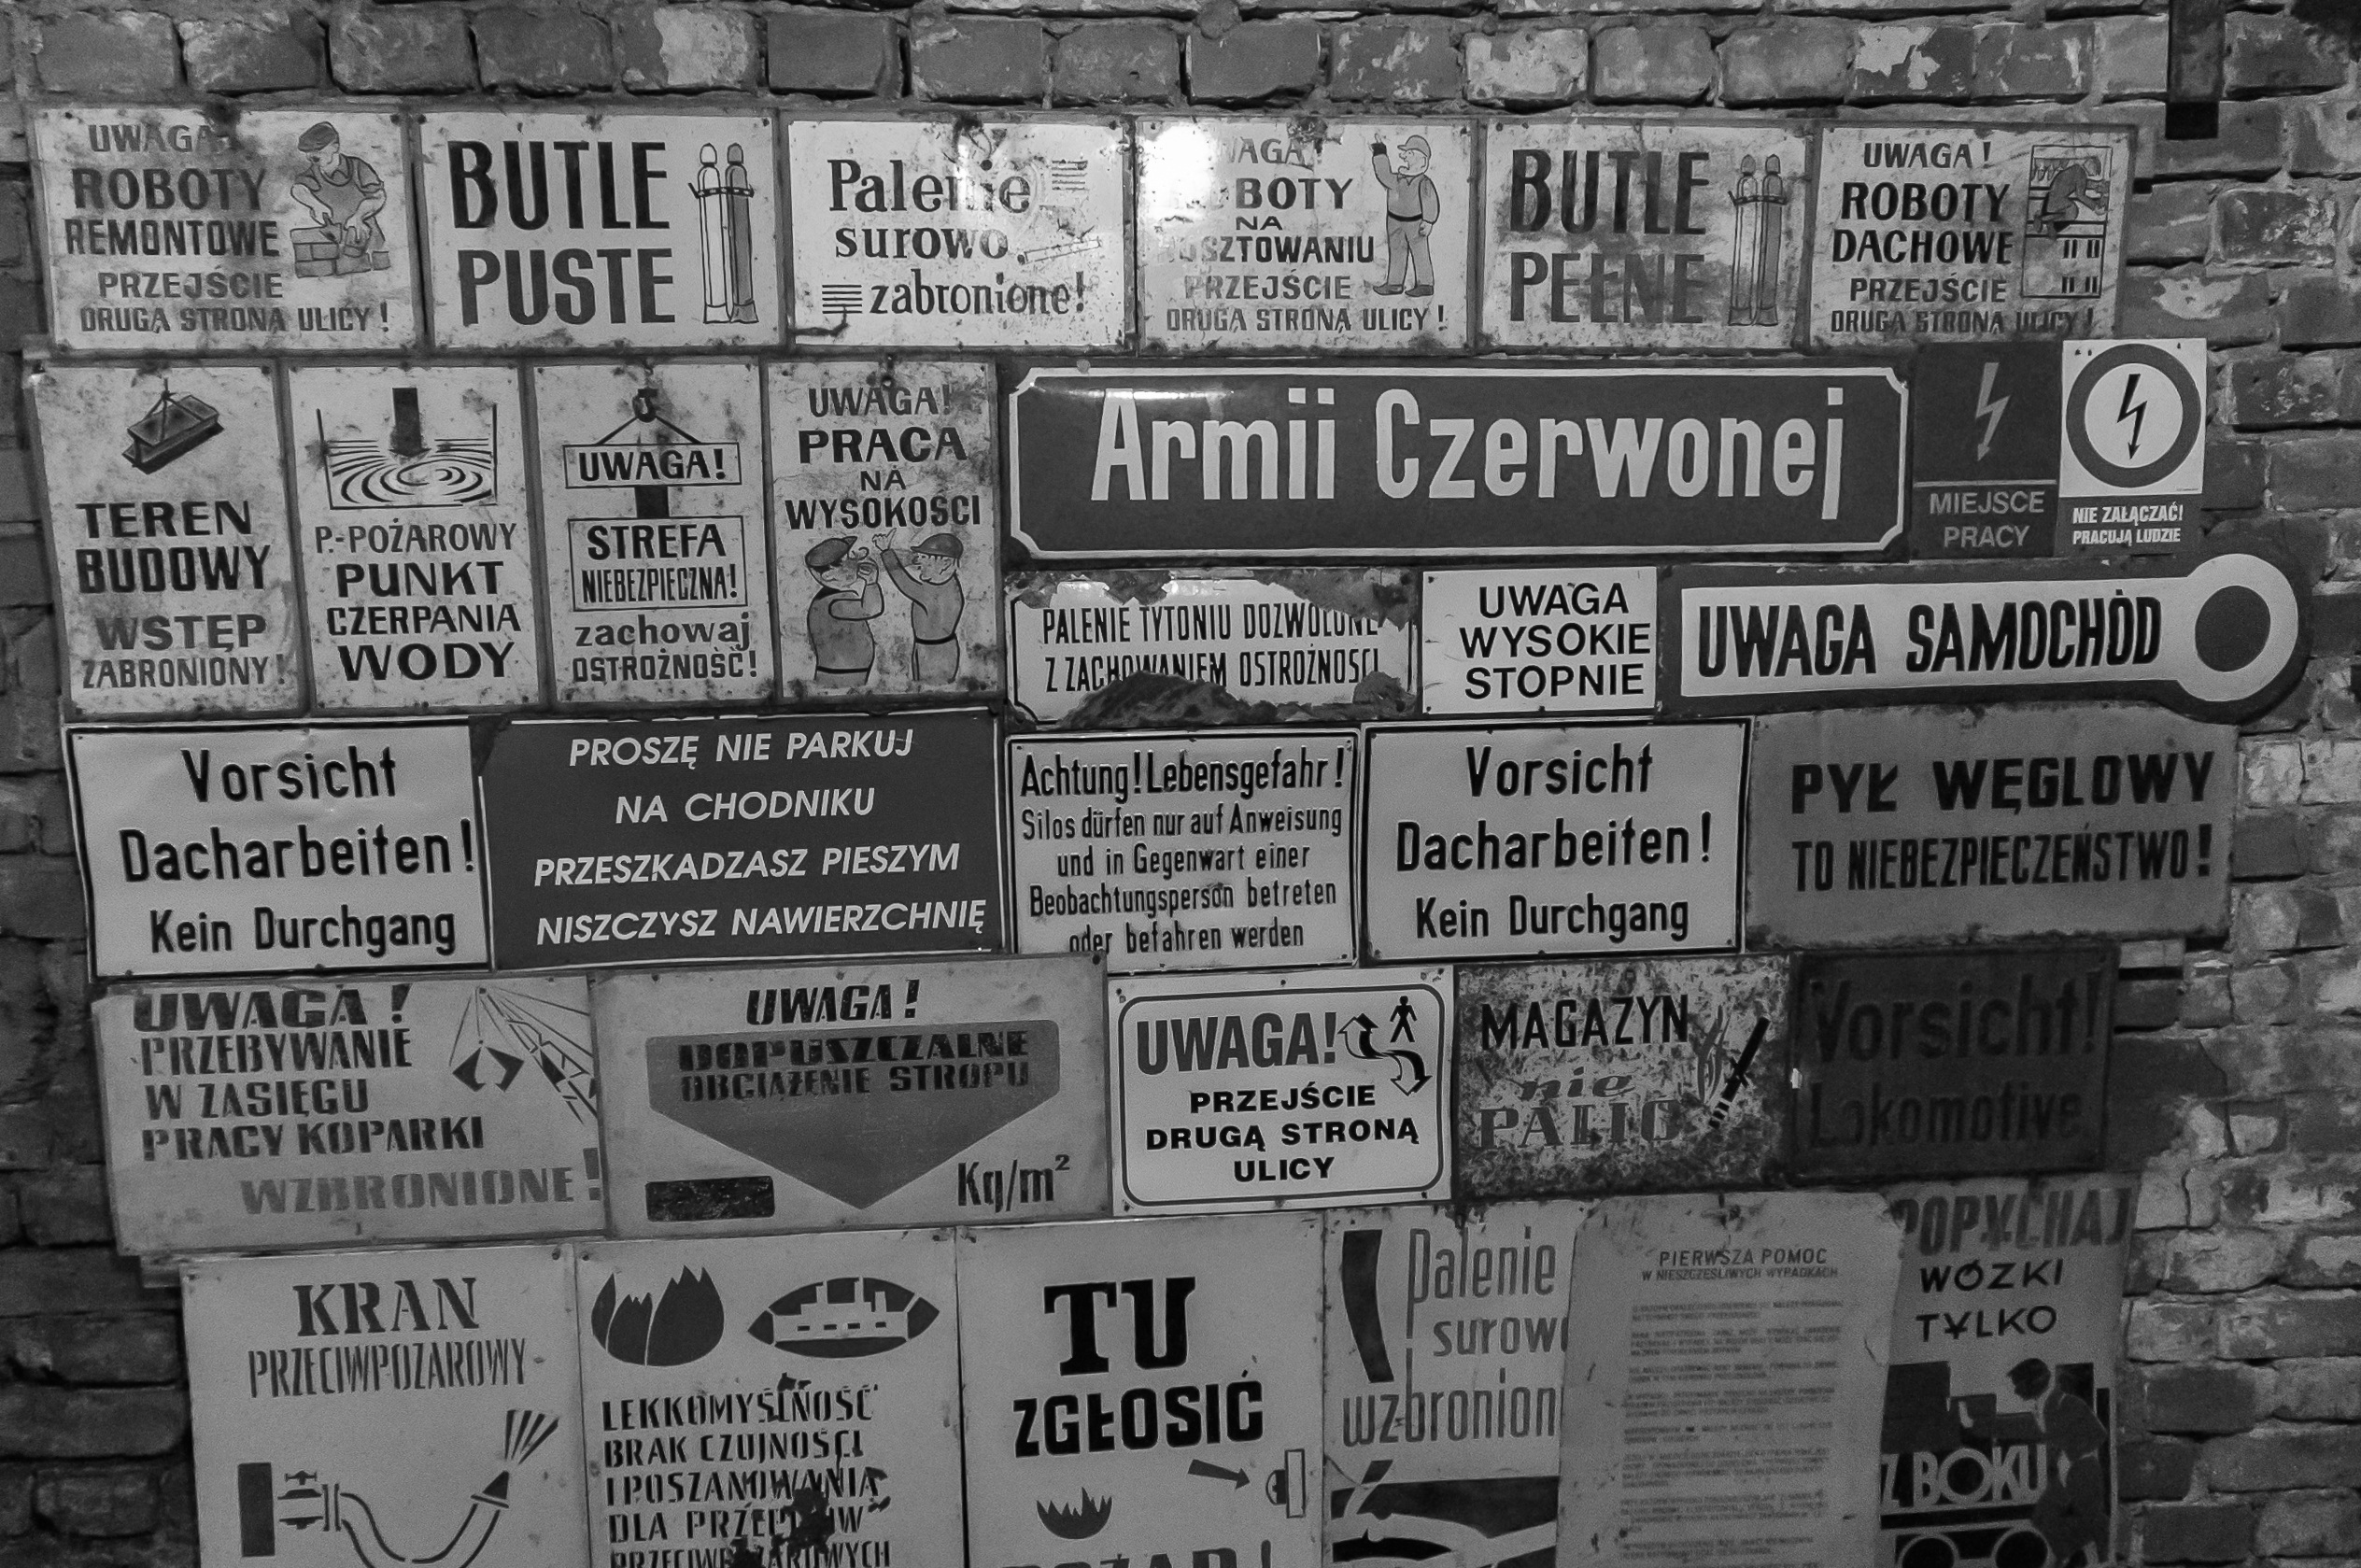
black and white, number, old, wall, monument, newspaper, pole, monochrome, font, text, poland, warning, information, plates, info, characters, the background, transfer, old sign, monochrome photography, designation of the, an array of, gold slope, descriptions, the content of the